Tung Chung

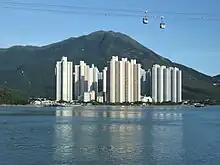
Yat Tung Estate viewed across Tung Chung Bay, with Sunset Peak in the background

Tung Chung was already seen on Western maps beginning in 1815, sometimes with the romanization Toong-chung (see image).